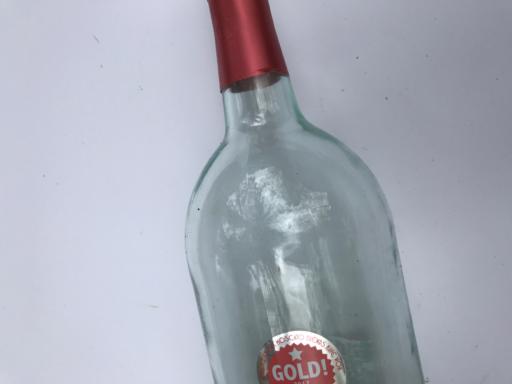
Label: glass